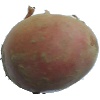
Label: Potato Red 1